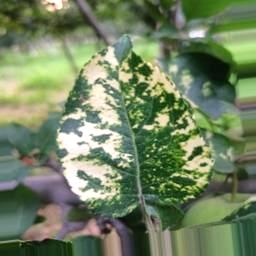
Label: Apple_Mosaic